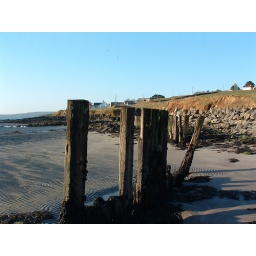
west cork sea view near the pink elephant bar